Ireland in the Eurovision Song Contest 1965

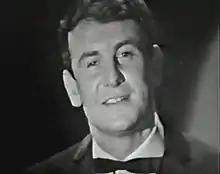
Butch Moore at Eurovision

On Tuesday 9 February 1965, (RÉ) held the first edition of the National Song Contest at its studios in Dublin, hosted by Bunny Carr. Twelve songs took part, with the winner chosen by voting from six regional juries. Other participants included future Irish representative Dickie Rock (1966).